The Plotters

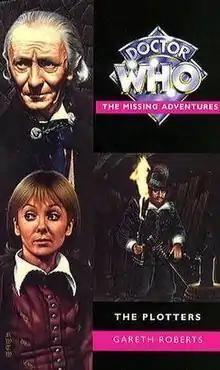
Cover Art

The Plotters is an original novel written by Gareth Roberts and based on the long-running British science fiction television series "Doctor Who". It features the First Doctor, Ian, Barbara and Vicki.